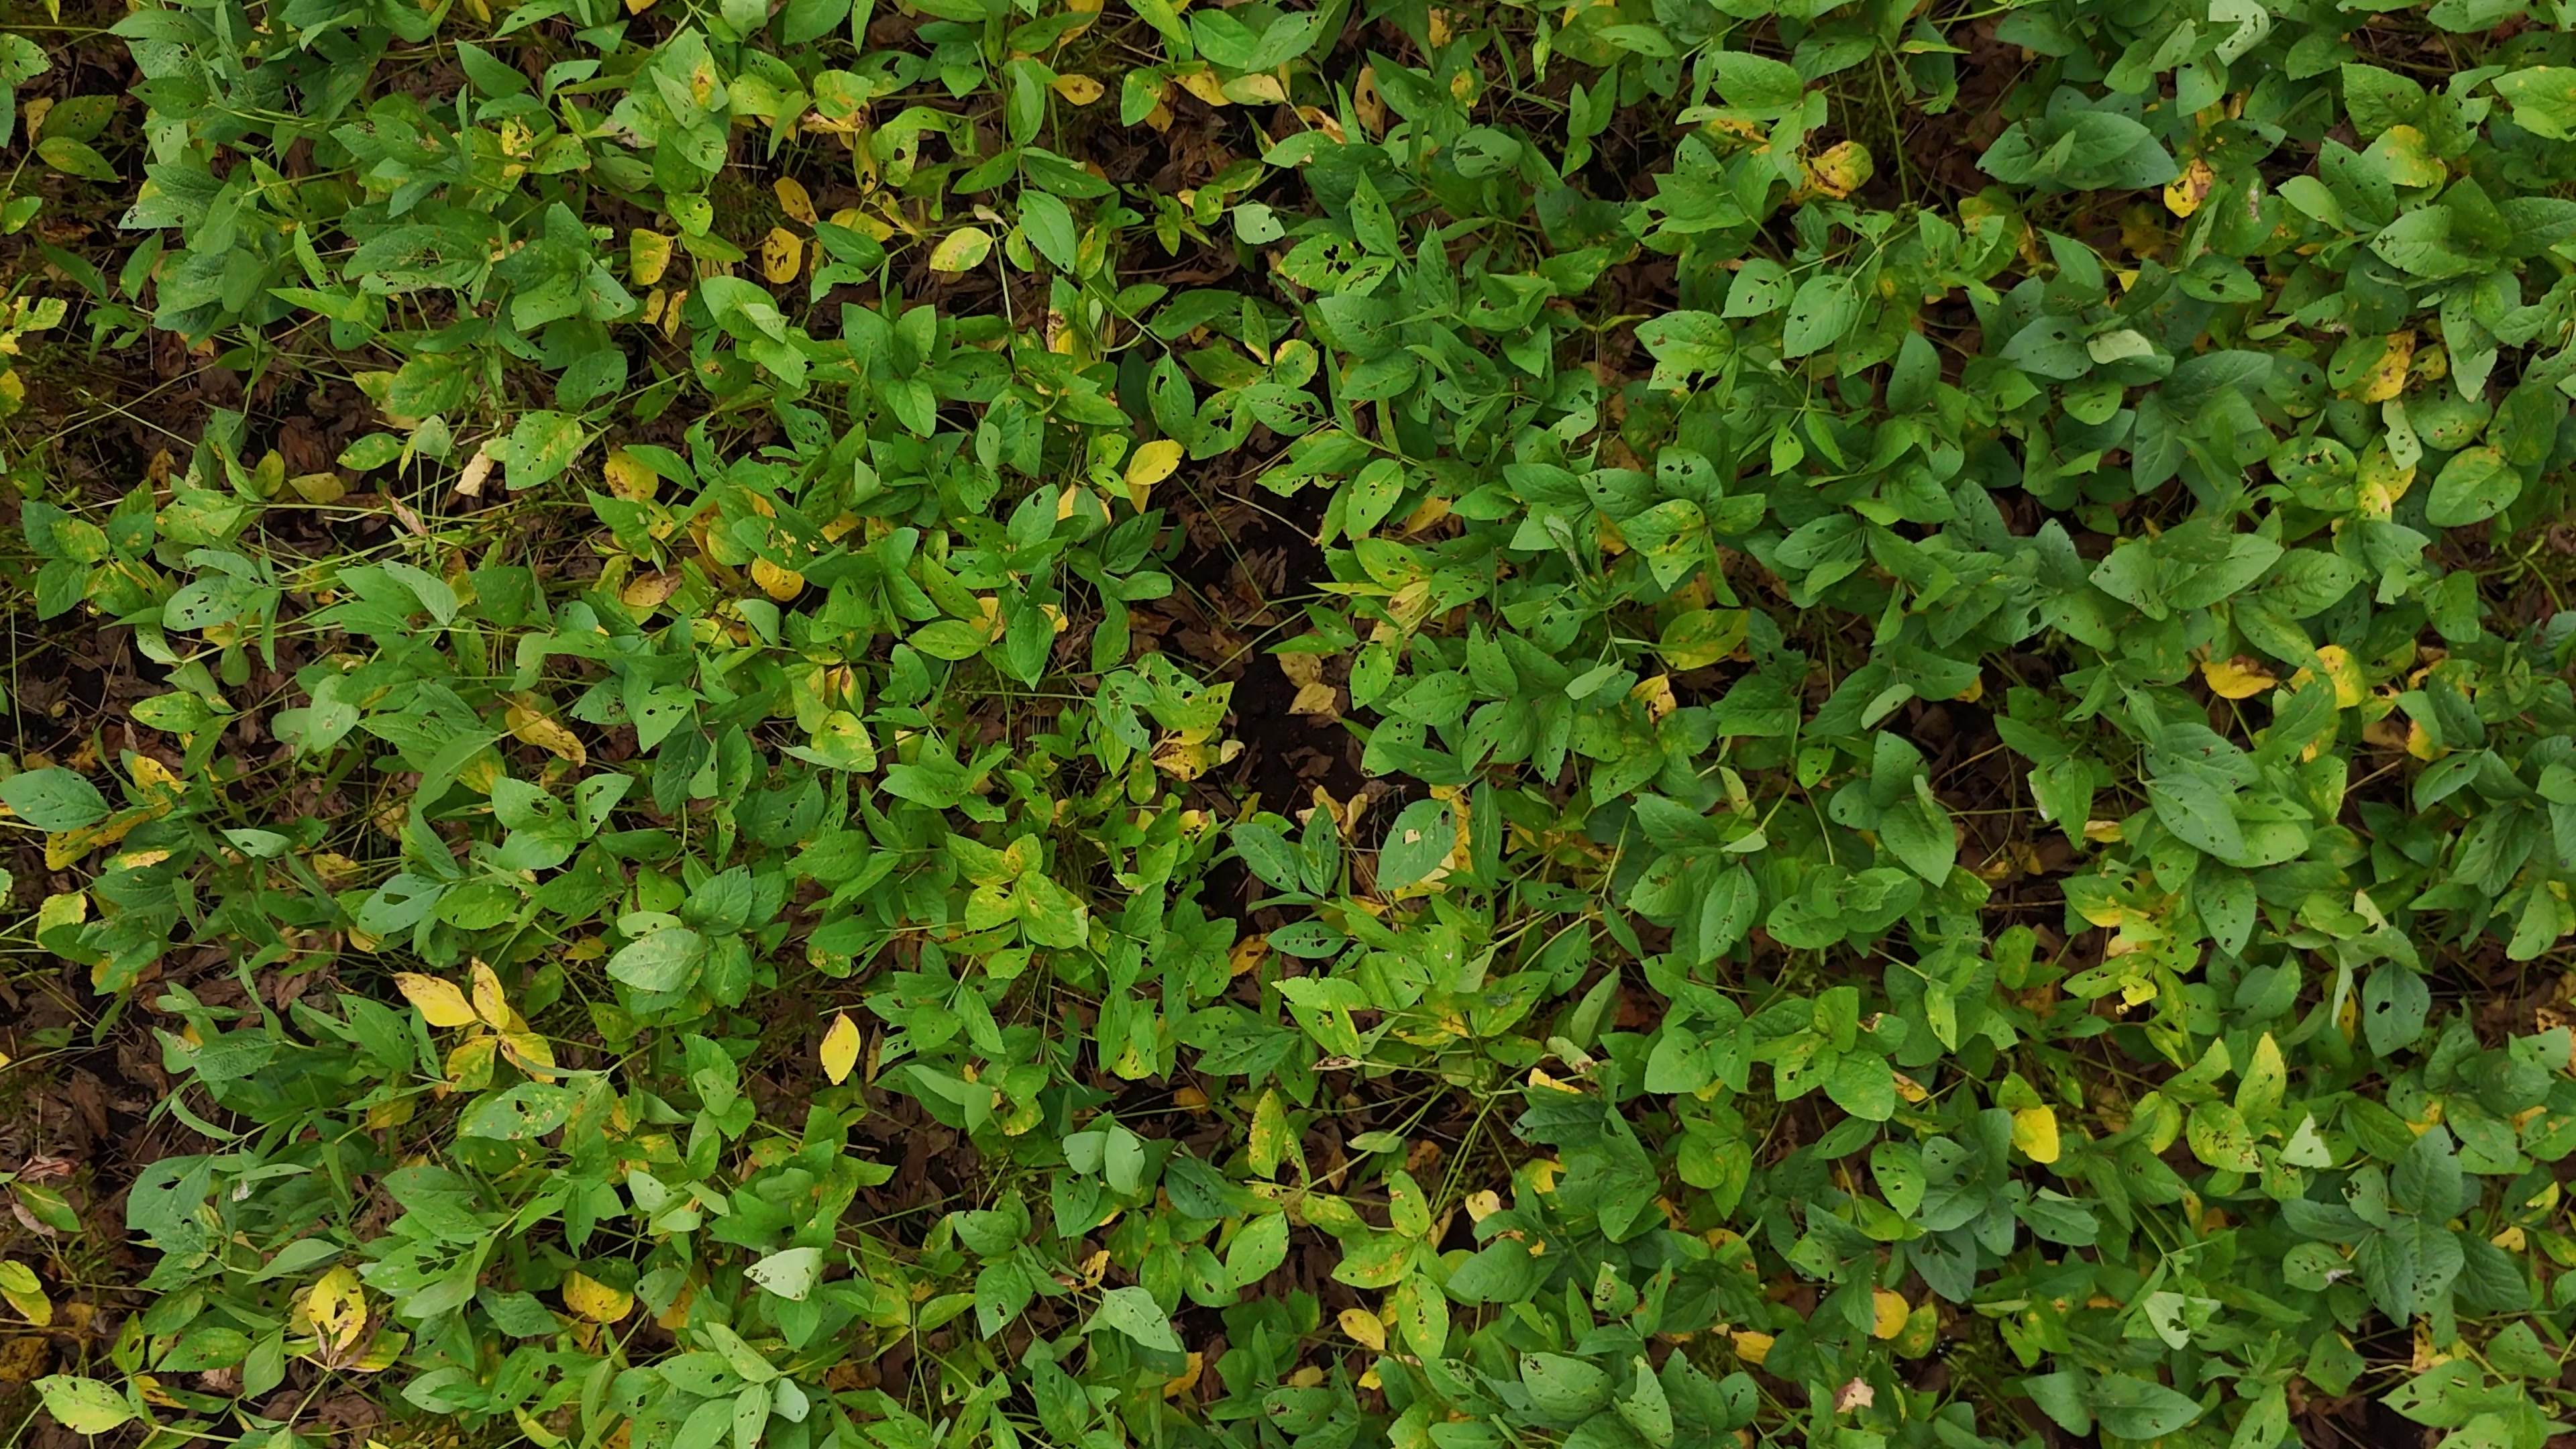
Label: Rust